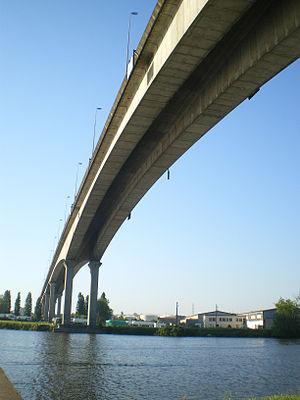
Le viaduc de Calix est un viaduc routier situé dans l'agglomération caennaise en France qui permet le bouclage du boulevard périphérique nord de Caen, au-dessus de la vallée de l'Orne. Il est le deuxième plus long pont du Calvados après le pont de Normandie.